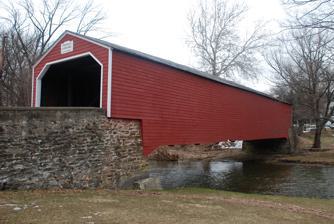
Building: Kreidersville Covered Bridge
Country: United States of America
Year built: 1840
United States historic place Kreidersville Covered Bridge U.S. National Register of Historic Places Kreidersville Covered Bridge Show map of Pennsylvania Show map of the United States Location N of Northampton on LR 48061, near Kreidersville, Allen Township, Pennsylvania Coordinates 40°43′25″N 75°29′35″W / 40.72361°N 75.49306°W / 40.72361; -75.49306 Area 0.1 acres (0.040 ha) Built 1840 Architectural style Burr Truss covered bridge MPS Covered Bridges of the Delaware River Watershed TR NRHP reference No. 80003587 Added to NRHP December 1, 1980 The Kreidersville Covered Bridge , which was built in 1839, is the last remaining covered bridge in Northampton County, Pennsylvania . It was added to the National Register of Historic Places in 1980. History In 1959, inspired citizens of Northampton County rallied for the preservation of this historic structure after it became known that the State Highway Department had developed plans to replace it with a new concrete bridge. This structure then became one of the first covered bridges to be recognized for preservation by a committee of enthusiasts when those residents formed The Theodore Burr Covered Bridge Society of Pennsylvania, which they named after the arched truss that was patented by Theodore Burr and used in this bridge's construction. In 1960, The Burr Covered Bridge Society, together with The Harmony Grange and local citizens, influenced Northampton County Commissioners to accept ownership after the Pennsylvania State Highway Department restored the bridge. On September 30, 1961, state, county, and local representatives took part in rededicating the bridge, then known as Solt's Bridge. Kreidersville Covered Bridge was once known in the community as "Hummel's - Koch's - Solt's Bridge." They were names of families who lived near the bridge at the time. Architectural features The Kreidersville Covered Bridge crosses the Hokendauqua Creek . A Burr truss , wooden, covered bridge , it is 116 feet long, and is the last stop on the Lehigh Valley Covered Bridge tour through Northampton and Lehigh counties. The bridge was added to the National Register of Historic Places in 1980. References